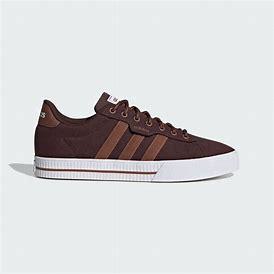
Brand: Adidas
Model: Daily 3